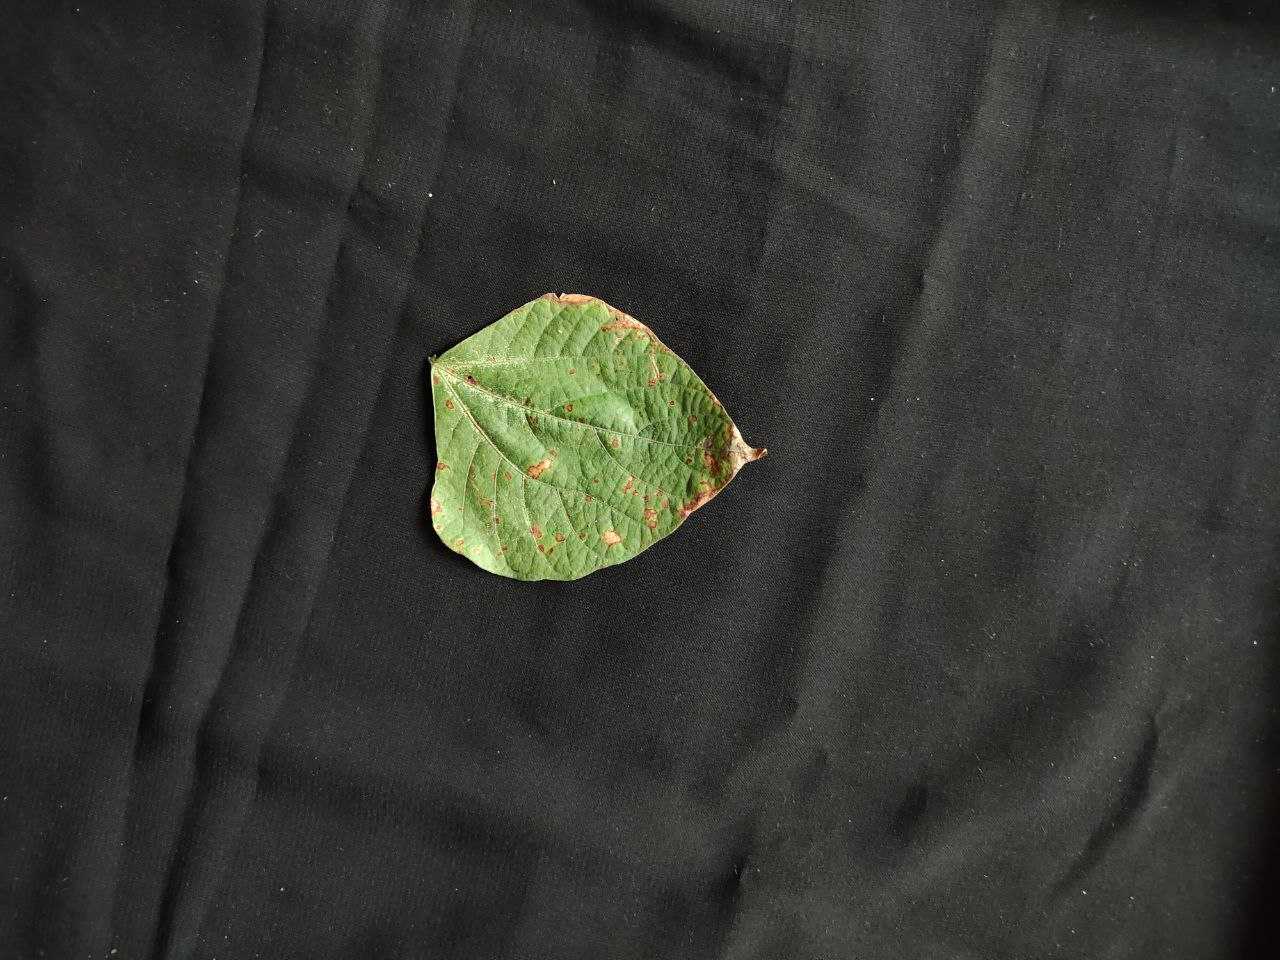
Crop: bean
Leaf condition: Rust